László Bárdossy

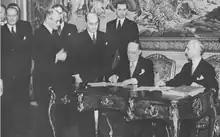
Bárdossy, signing the Treaty of Eternal Friendship between Yugoslavia and Hungary in March 1941

On 27 February, the Yugoslav Foreign Minister, Aleksandar Cincar-Marković, arrived in Budapest to exchange the documents ratifying the Treaty of Friendship, and Teleki and Bárdossy met with him. Cincar-Marković was alarmed by the imminent Bulgarian accession to the Tripartite Pact. In early March, Teleki wrote a long memorandum regarding the expectations that the British and Americans could have of Hungary. He saw his chief responsibility as conserving Hungary's resources to the end of the war, and listed the dangers she faced, one of which was that from Yugoslavia, despite the recently signed Treaty of Friendship. He described as unreasonable the British expectation that small nations such as Hungary should oppose Germany. Despite this, he listed a number of ways in which Hungary had held firm against unreasonable German demands, including her refusal to let German troops transit through Hungary to attack Poland in 1939.